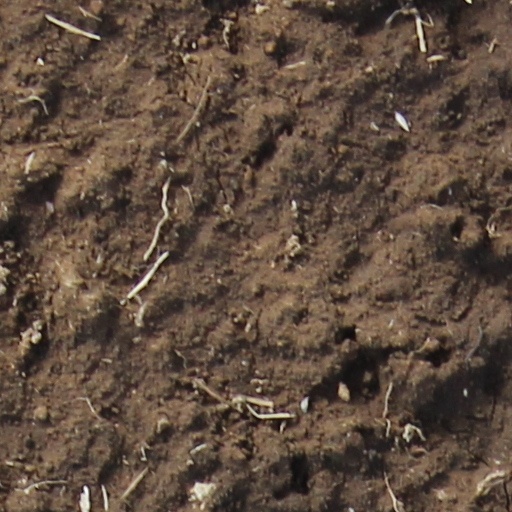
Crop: wheat